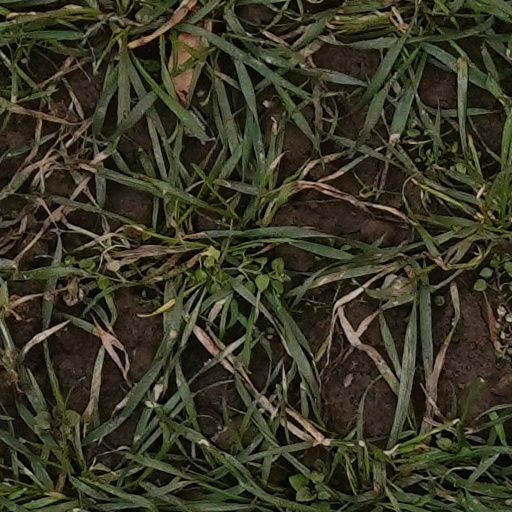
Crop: wheat